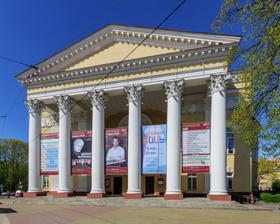
Building: Kaliningrad Regional Drama Theatre
Country: Russia
Year built: 1947
Kaliningrad Regional Drama Theatre Hall of the Kaliningrad Drama Theater The Kaliningrad Regional Drama Theatre ( Russian : Калининградский областной драматический театр ) is a theatre in Kaliningrad , Russia . The city of Königsberg , Germany , was granted to the Soviet Union in 1945 and subsequently renamed Kaliningrad. The new Kaliningrad theatre was created in 1947 and originally located on Basseynaya Street (formerly Ratslinden in Ratshof ) in western Kaliningrad. Most of its actors were graduates of the State Institute for Theatre Arts . The new theatre premiered with Konstantin Simonov 's Lad from Our Town . Other plays within its repertoire include works by Anton Chekhov , Aleksandr Ostrovsky , Maxim Gorky , and Bertolt Brecht . In 1960 the company moved to its present location on Mira Avenue, where the Neues Schauspielhaus once stood. That theatre had been destroyed during World War II , but architect P. V. Kuhtenkov designed the new Kaliningrad theatre according to similar plans and part of the original foundation. It reopened on 22 April 1960. References Dehio, Georg (1993). Antoni, Michael (ed.). Dehio-Handbuch der Kunstdenkmäler: West- und Ostpreußen (in German). München: Deutscher Kunstverlag . p. 718. ISBN 3-422-03025-5 . Iwanov, Juri (1998). Königsberg und Umgebung (in German). Dülmen: Laumann-Verlag. p. 242. ISBN 3-87466-185-7 . 54°43′11″N 20°29′33″E / 54.71972°N 20.49250°E / 54.71972; 20.49250 Authority control databases International VIAF National Germany Geographic Structurae EUTA theatre This European theatre-related article is a stub . You can help Wikipedia by expanding it . v t e This article about a Russian building or structure is a stub . You can help Wikipedia by expanding it . v t e